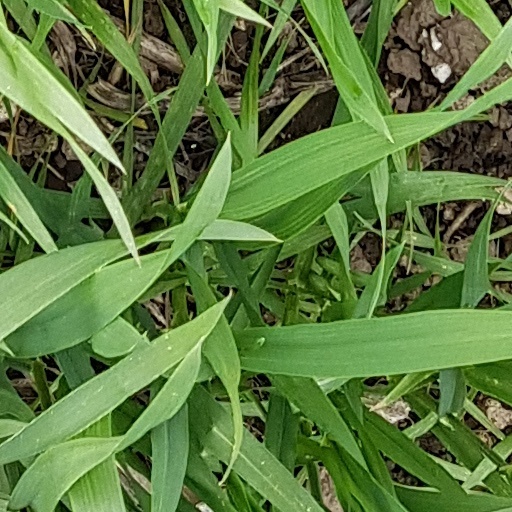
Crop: wheat